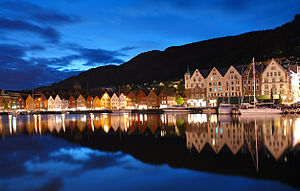
Haukr Erlendsson
Bergen: Udsigt over mod Bryggen fra Stranden, hvor Hauk boede i Audunsgården.
Haukr Erlendsson var en islandsk lovsigemand, der huskes for at have efterladt sig håndskriftet, der nu kaldes Hauksbók, indeholdende blandt andet afskrifter af sagaer, Algorismus, der er en nordisk skrift om matematik, samt Völuspá. Han var gift med Steinunn, datter af Óli Svarthǫfðason.